6mm Remington

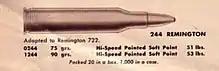

By the early 1950s, there had been a significant amount of experimentation and 'wildcatting' in developing the .24 caliber bullet as a dual purpose hunting round. Popular cartridges necked down for this purpose included the .257 Roberts (based on the 7x57mm Mauser) and .308 Winchester.]